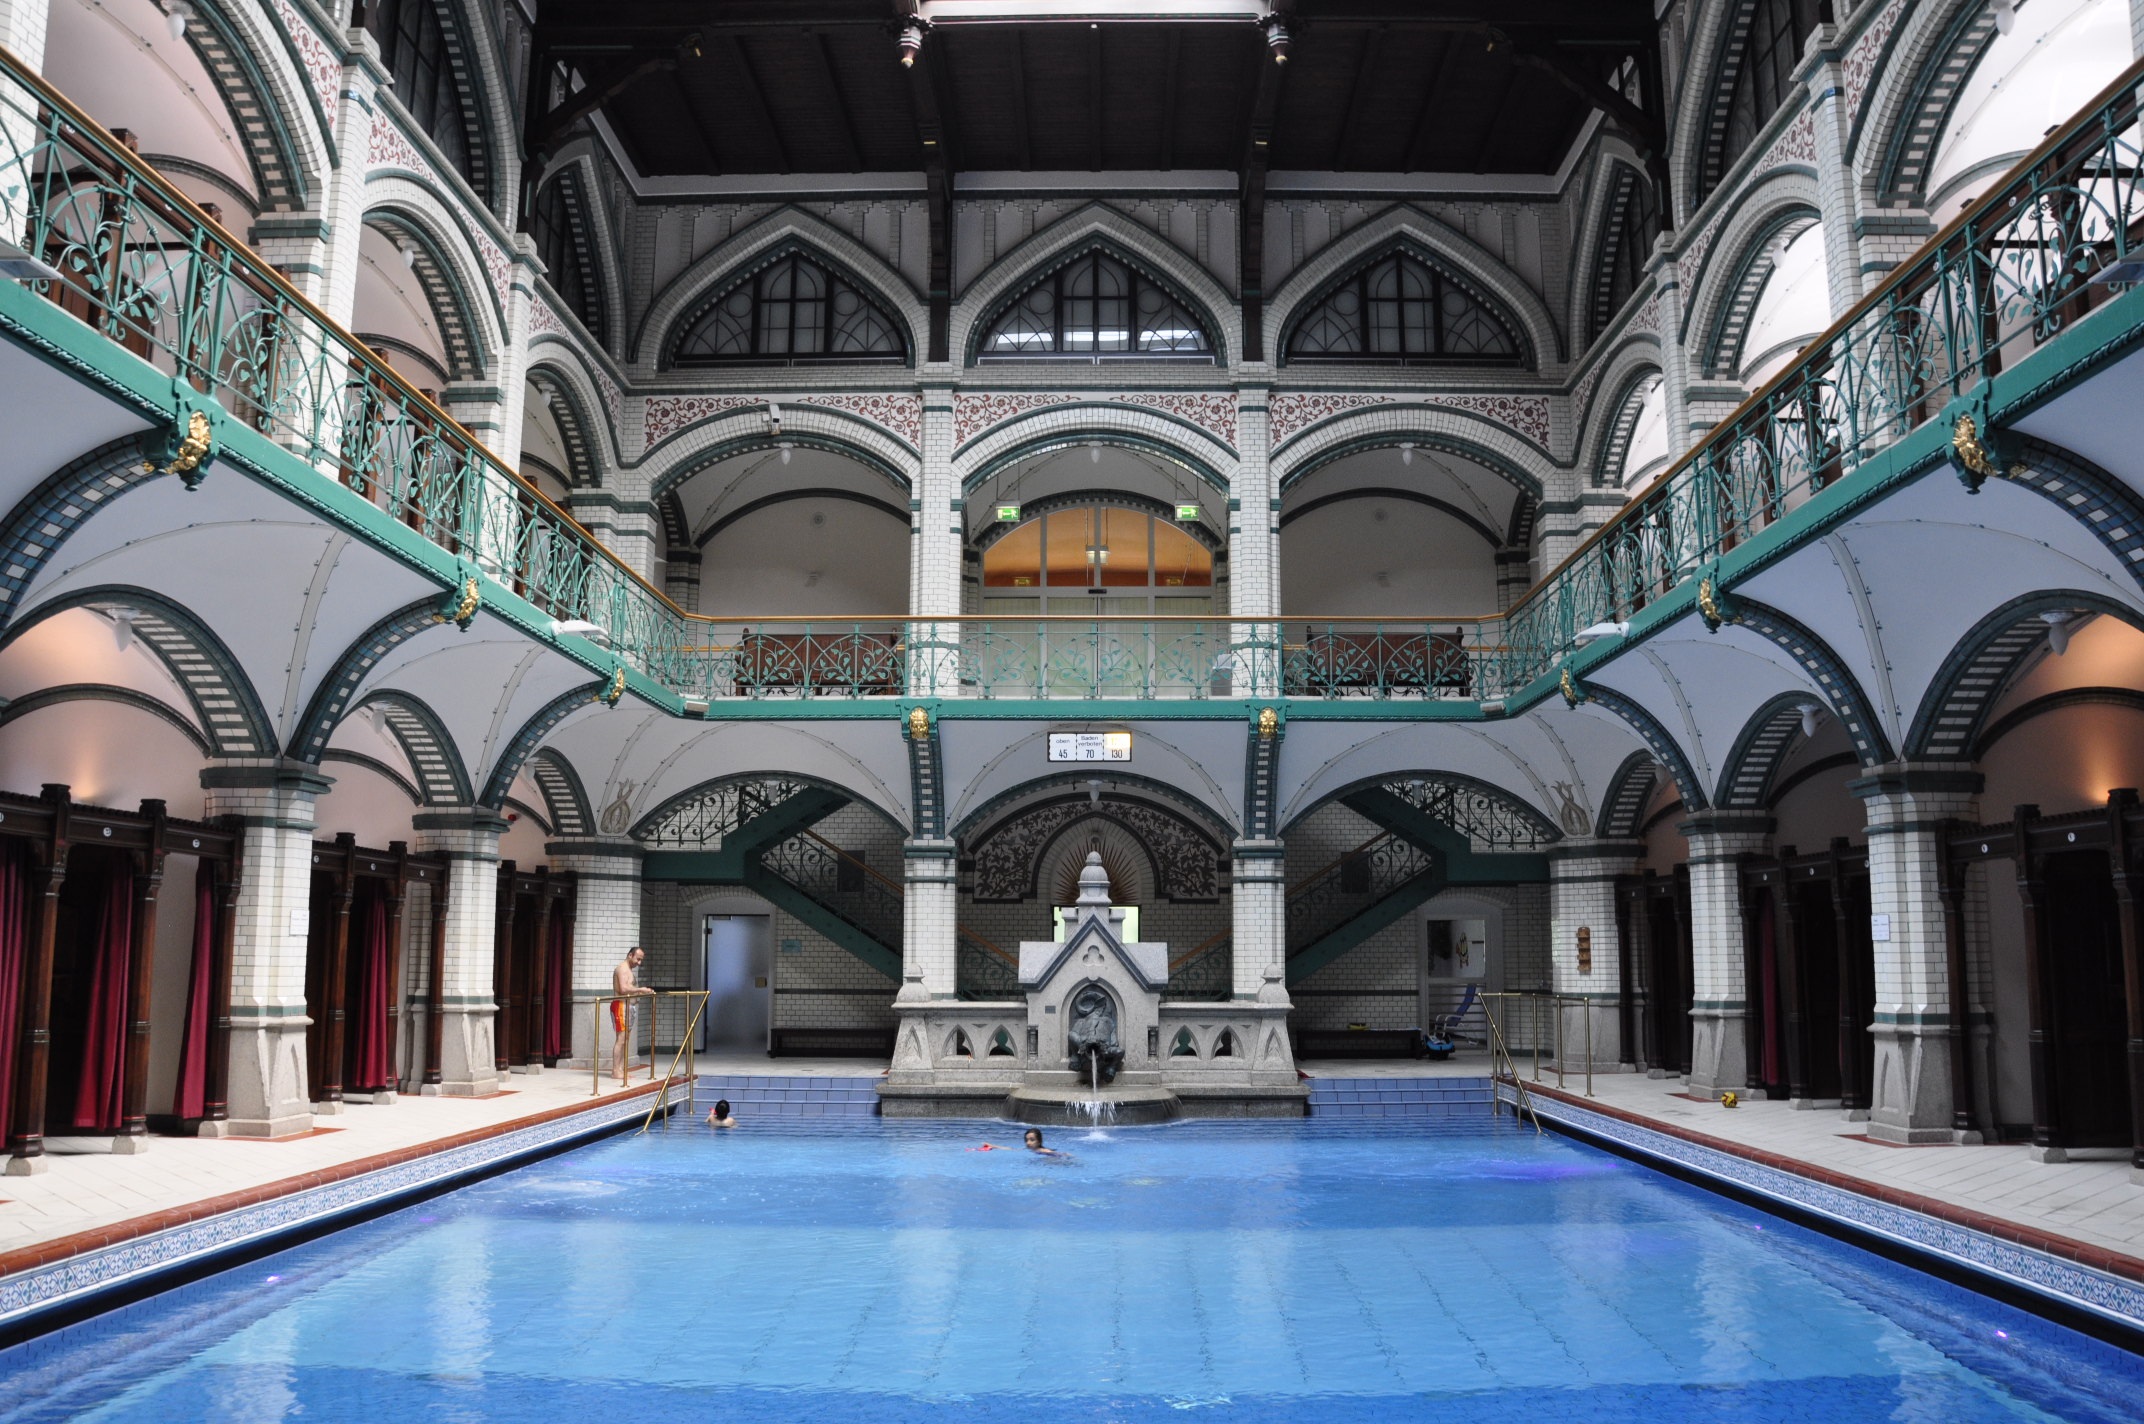
water, architecture, mansion, building, wet, palace, pool, swim, swimming pool, holiday, human, blue, rest, old building, place of worship, fun, cool, skin, style, estate, bad, art nouveau, architectural style, historically, frisch, cooling, recovery, refresh, azur, sun loungers, outdoor pool, zwickau, fun bathing